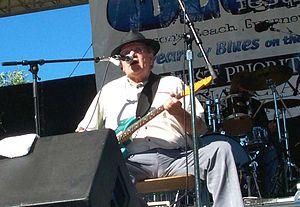
Nicholas George Gravenites est un auteur-compositeur-interprète américain de blues, rock et folk né le 2 octobre en 1938 à Chicago en Illinois. Surnommé Nick « The Greek » Gravenites ou encore Gravy, il est connu pour avoir travaillé avec Janis Joplin, Mike Bloomfield ainsi qu'avec plusieurs personnalités et groupes influents des années 1960 et 1970. Il réside actuellement à Occidental en Californie.